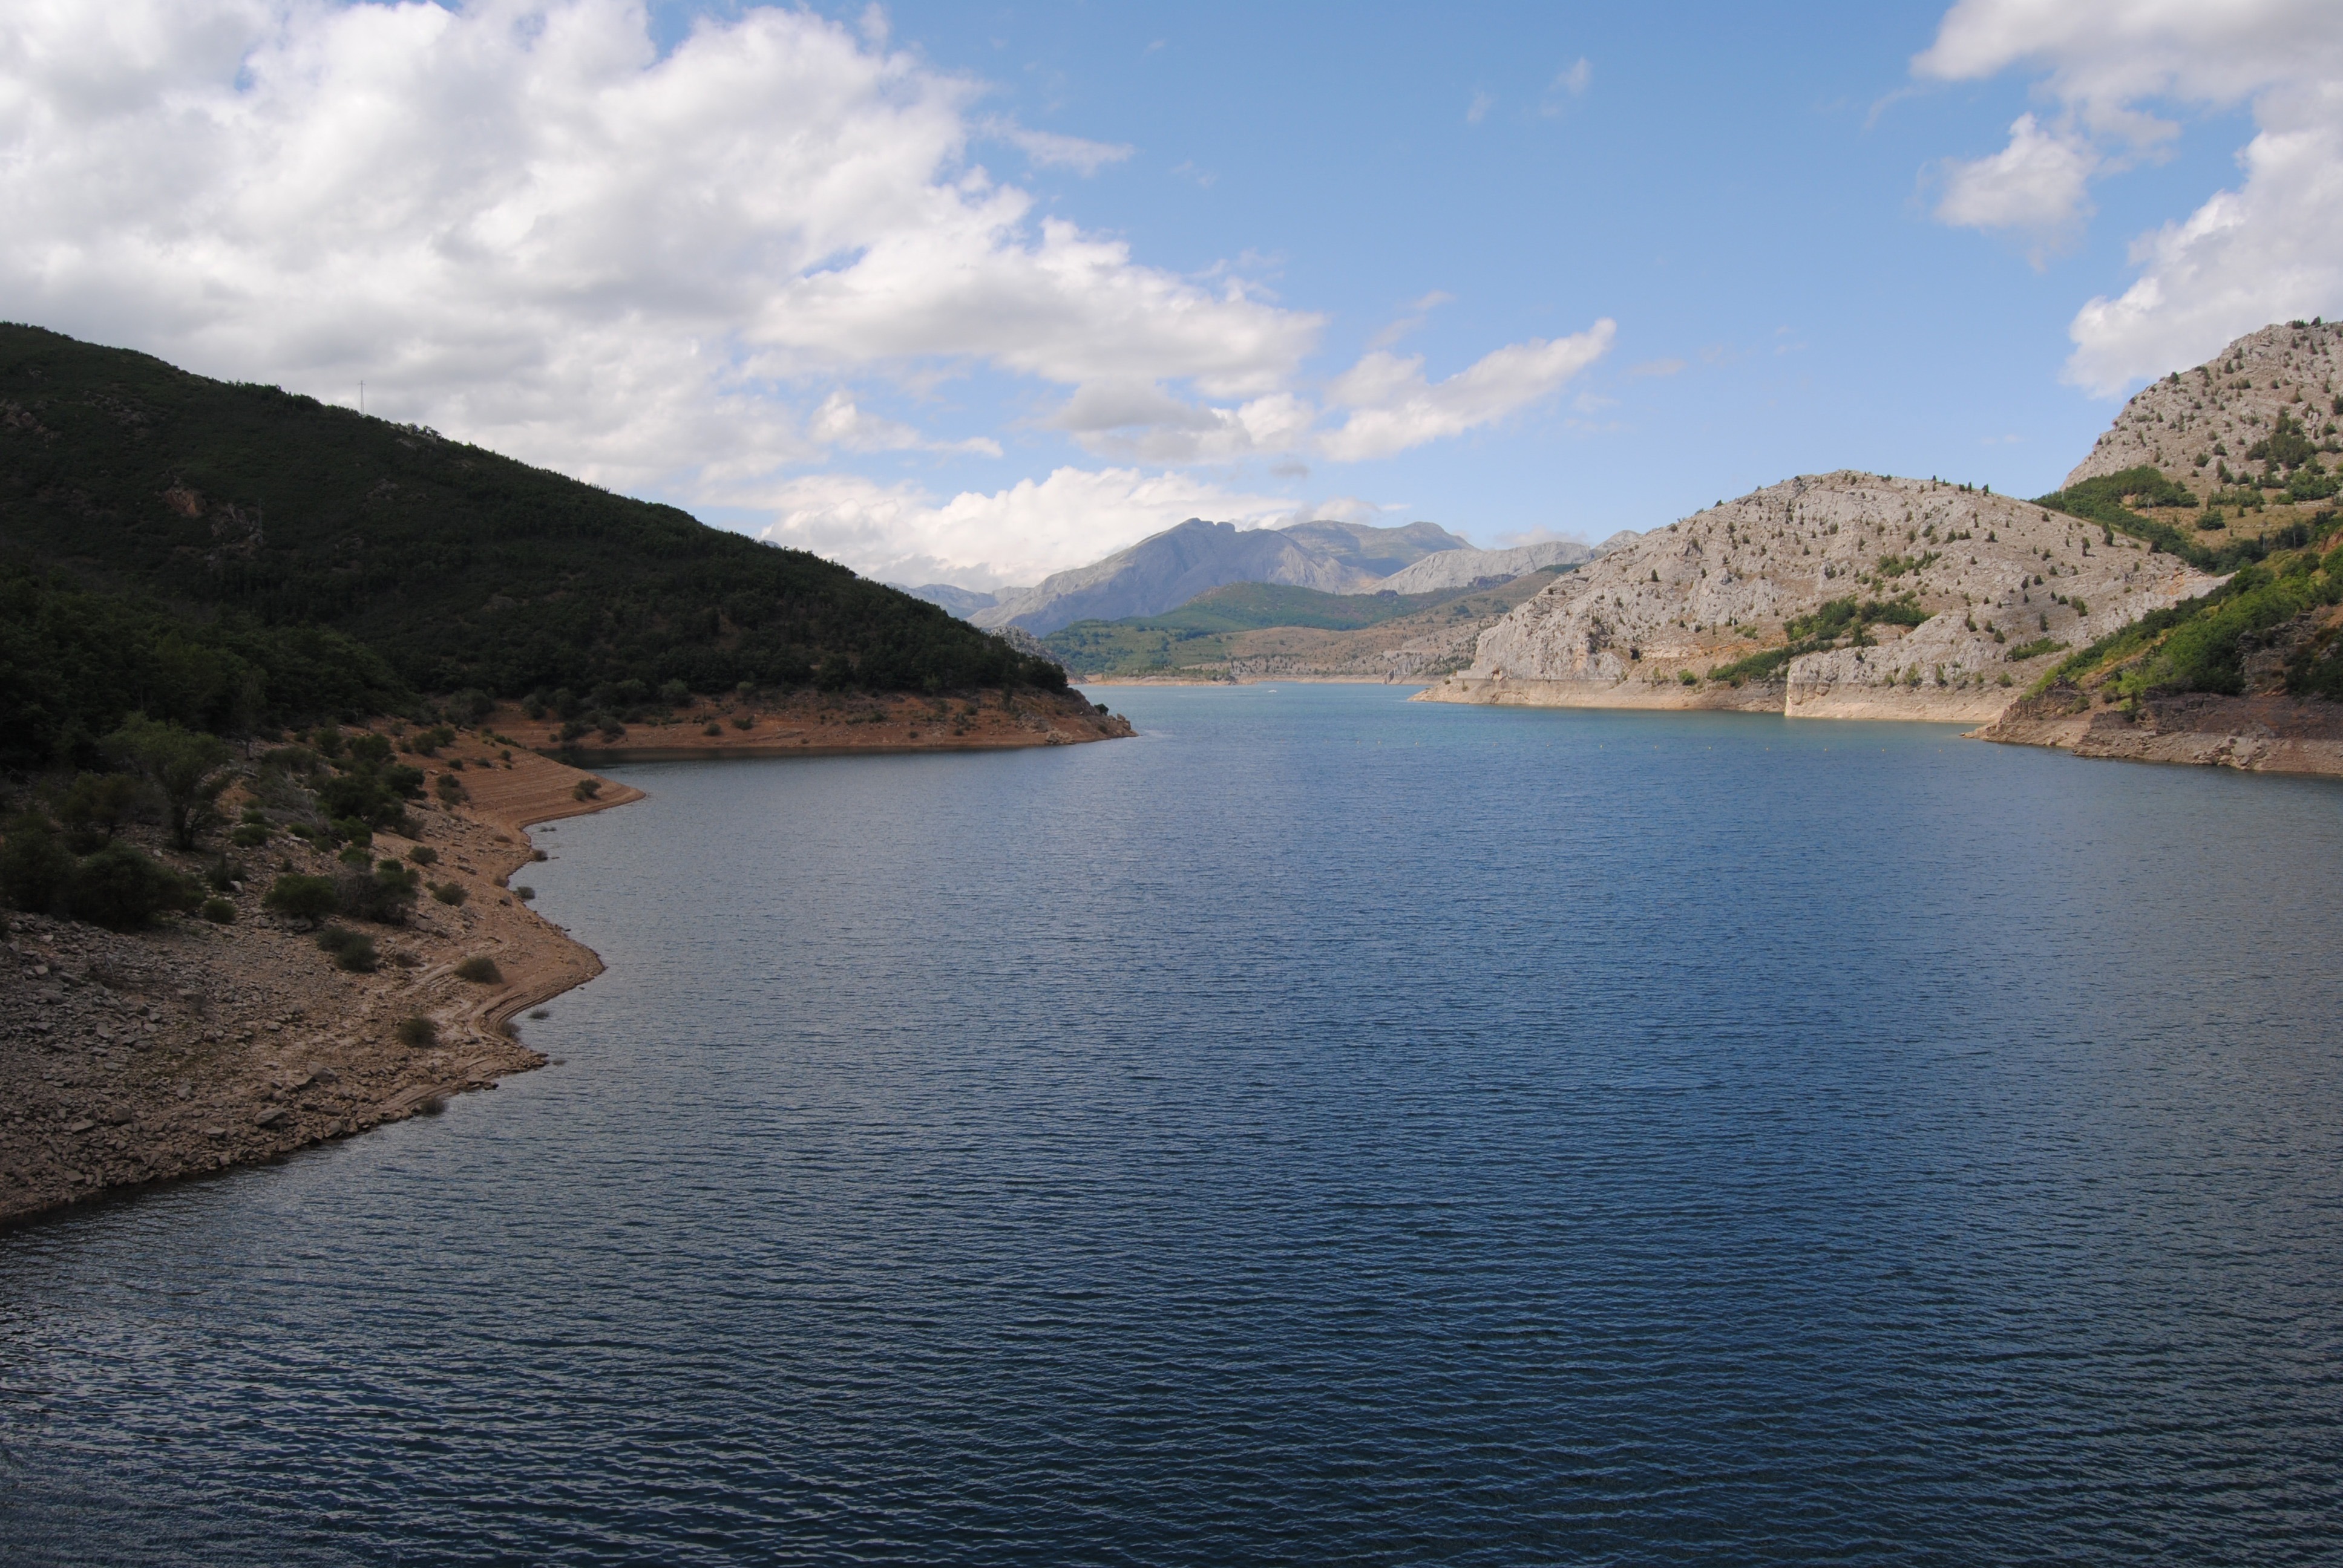
landscape, sea, coast, water, mountain, lake, river, summer, bay, fjord, reservoir, highland, moon, body of water, clouds, spain, of, leon, loch, neighborhoods